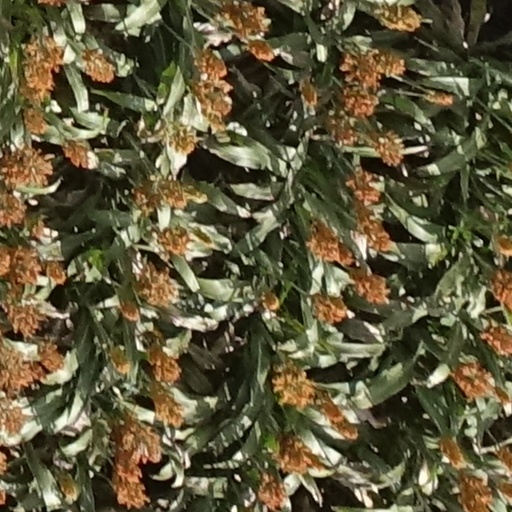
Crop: sorghum